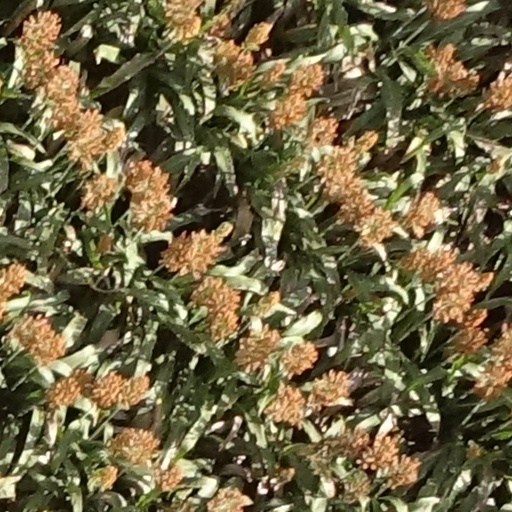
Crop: sorghum